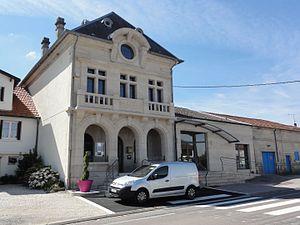
Andernay (Meuse) mairie
Andernay est une commune française située dans le département de la Meuse, en région Grand Est. En dialecte, le village se nommait Andornè.